Bass violin

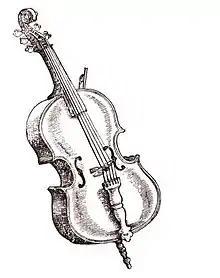
A woodcut of an early bass violin "("Bas-Geig de bracio")" from Michael Praetorius' "Syntagma musicum", 1619. This instrument is somewhat unusual in that it had five strings.

Bass violin is the modern term for various 16th- and 17th-century bass instruments of the violin (i.e. "viola da braccio") family. They were the direct ancestor of the modern cello. Bass violins were usually somewhat larger than the modern cello, but tuned to the same nominal pitches or sometimes one step lower. Contemporaneous names for these instruments include ""basso de viola da braccio"," ""basso da braccio,"" or the generic term ""violone"," which simply meant "large fiddle." The instrument differed from the "violone" of the viol, or ""viola da gamba"" family in that like the other violins it had at first three, and later usually four strings, as opposed to five, six, or seven strings, it was tuned in fifths, and it had no frets. With its F-holes and stylized C-bouts it also more closely resembled the viola da braccio.